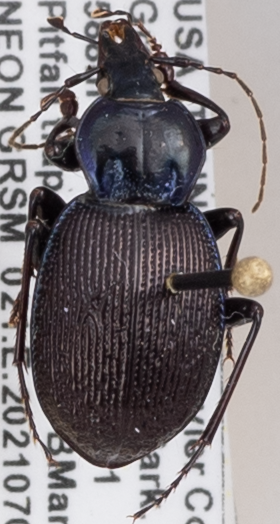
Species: Sphaeroderus stenostomus lecontei
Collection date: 2021-07-06
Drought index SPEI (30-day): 0.156
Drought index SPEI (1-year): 0.8
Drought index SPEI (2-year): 2.09